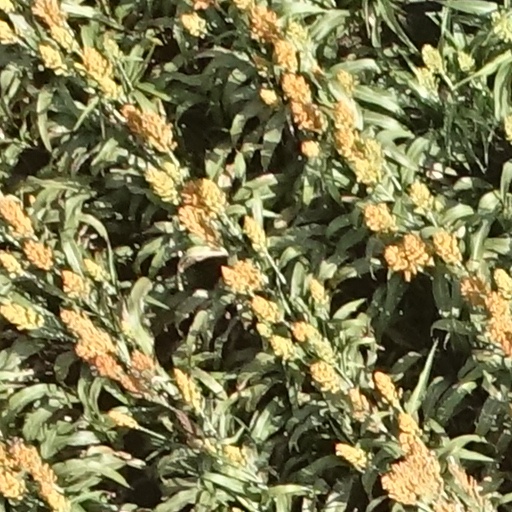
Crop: sorghum